Dynamo Dresden

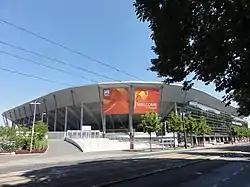
Exterior stadium view

BFC Dynamo stood out among other clubs within SV Dynamo. The club was located at the frontline of the Cold War and was a representative of the capital of East Germany. This meant that the club had to be well-equipped. BFC Dynamo was considered the favorite club of the president of SV Dynamo and the head of the Stasi Erich Mielke. Under the patronage of Erich Mielke and the Stasi, BFC Dynamo would get access to the best training facilities, equipment, coaching staff and talents.